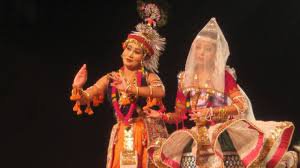
Dance form: manipuri